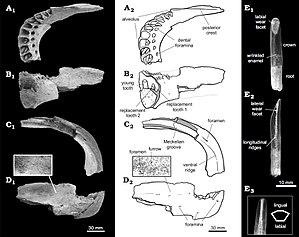
Bonitasaura est un genre éteint de dinosaures sauropodes, un titanosaure du Crétacé supérieur qui a vécu dans ce qui est aujourd'hui l'Argentine.